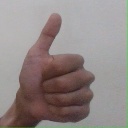
अक्षर: थ